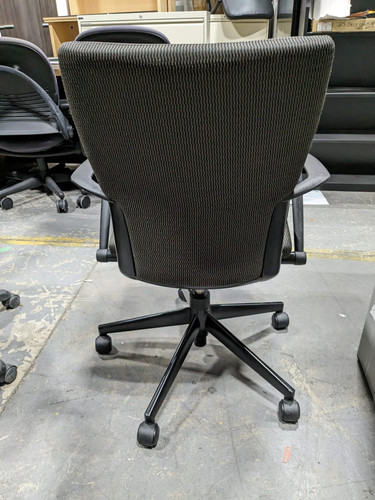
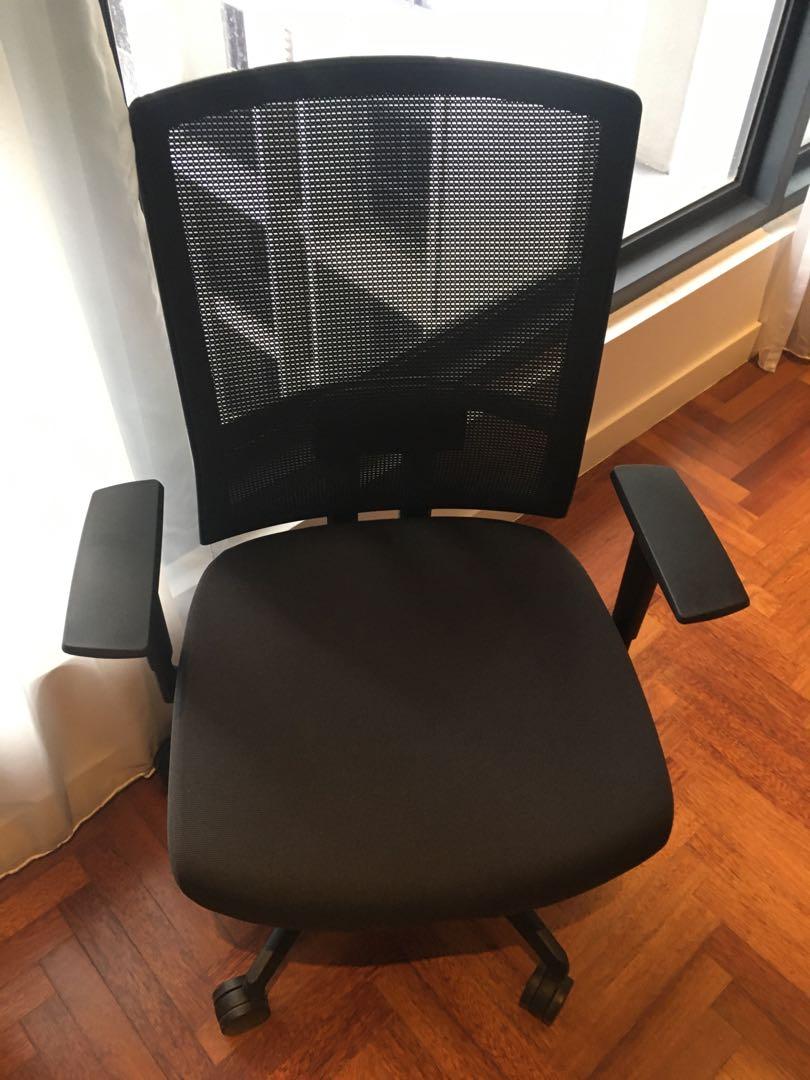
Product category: items_chair
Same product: yes